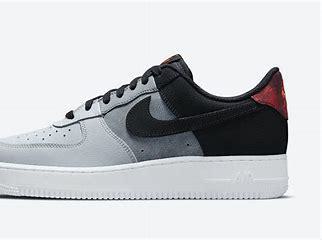
Brand: Nike
Model: Air Force 1 07 LV8